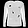
Label: Pullover